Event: Nepal Earthquake
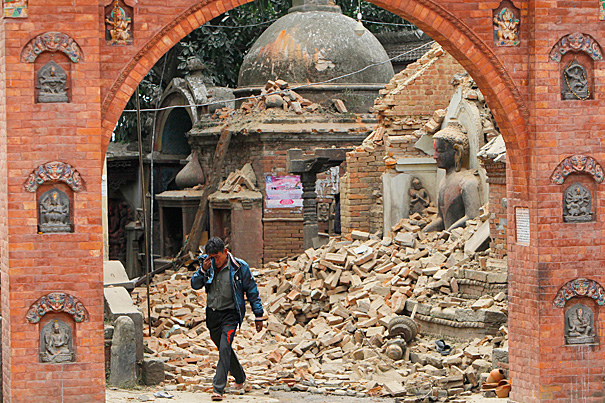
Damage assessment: damage